Filippo Tommaso Marinetti

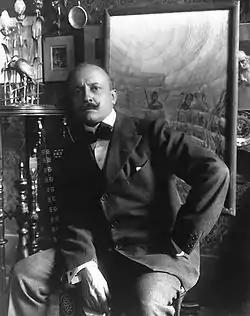

Filippo Tommaso Emilio Marinetti (22 December 1876 – 2 December 1944) was an Italian poet, editor, art theorist and founder of the Futurist movement. He was associated with the utopian and Symbolist artistic and literary community Abbaye de Créteil between 1907 and 1908. Marinetti is best known as the author of the "Manifesto of Futurism", which was written and published in 1909, and as a co-author of the Fascist Manifesto, in 1919.